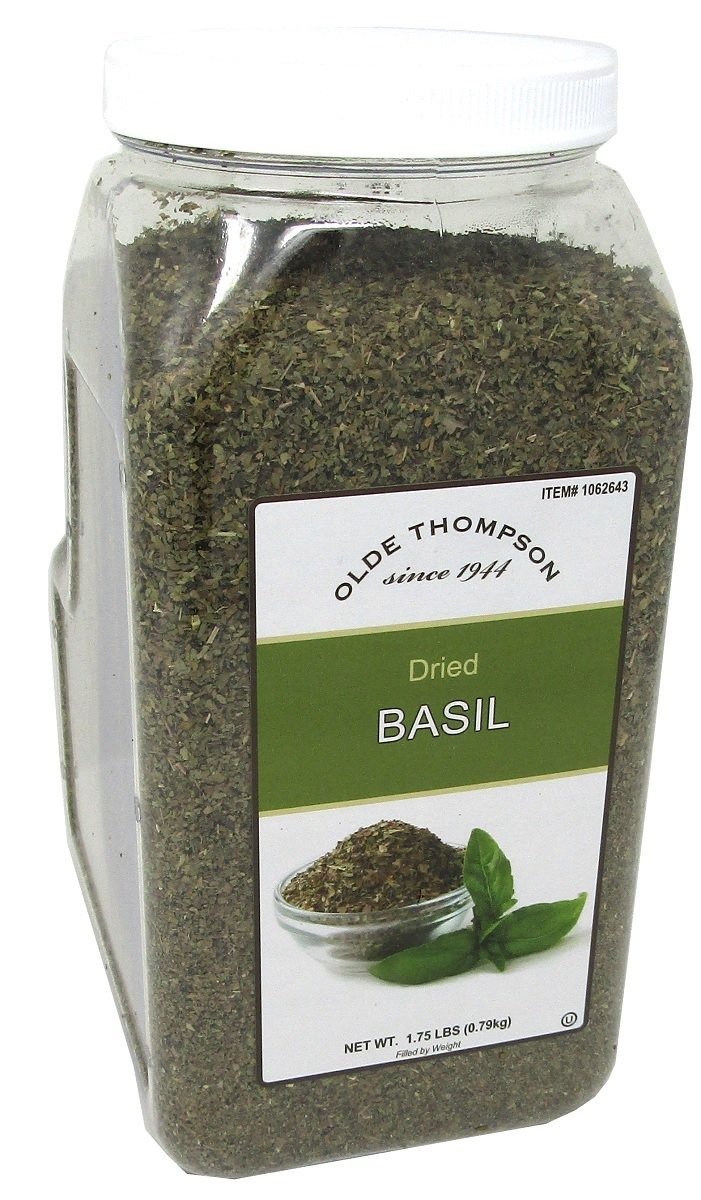
Item Name: Olde Thompson Dried Basil, 1.75 lbs
Bullet Point: Olde Thompson Dried Basil,
Product Description: Olde Thompson Dried Basil,
Value: 28.0
Unit: Ounce

Price: 19.29